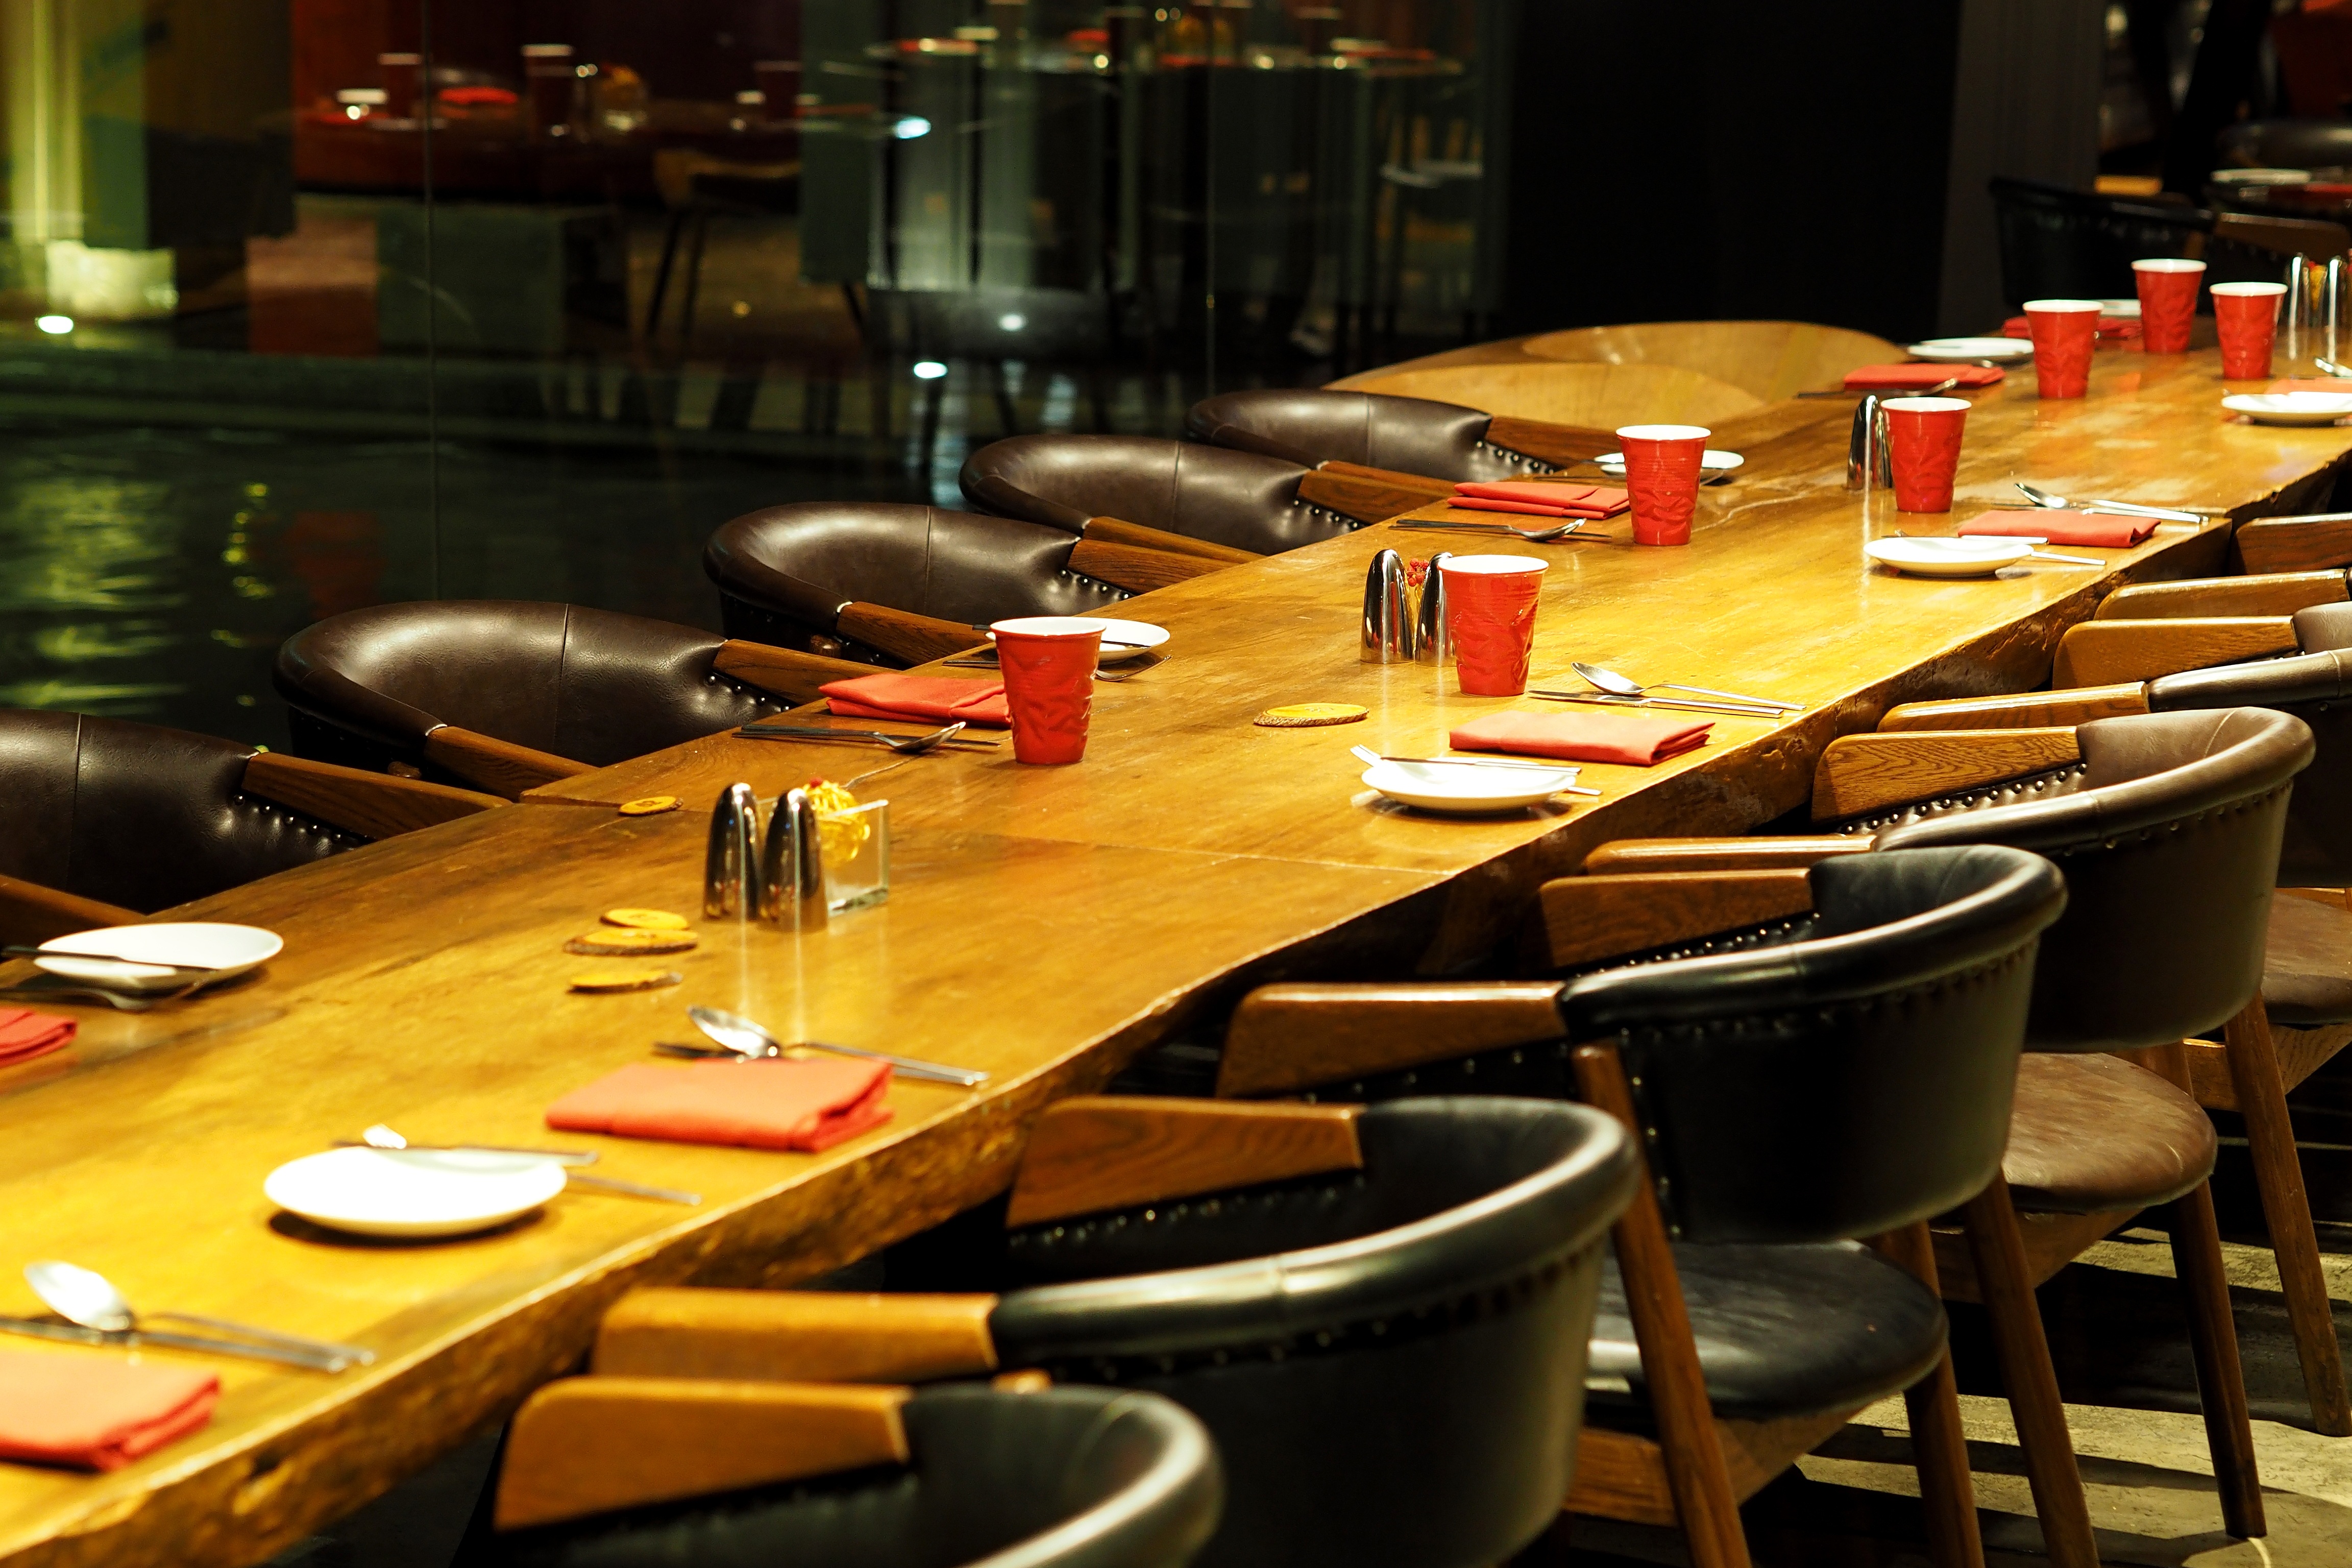
table, cafe, chair, restaurant, bar, dish, meal, cuisine, thailand, bowling, eating, bangkok, entertainment, dining table, sofitel laso, prepare your job, the feast